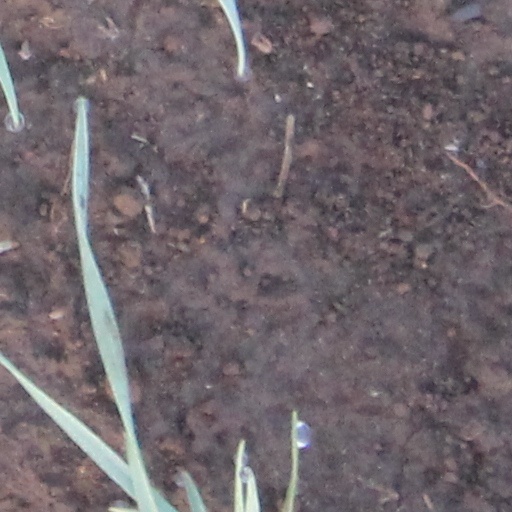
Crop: wheat